IFA F9

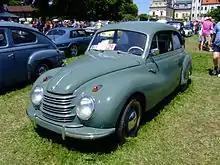
While the Zwickau plant was producing the IFA F9, in the west Auto Union launched the DKW F89 derived from the same prewar DKW F9 prototype. At this stage, however, the western car was still powered by a two-cylinder 684 cc engine.

Mechanically the F9 derived from the DKW F8 which had been available between 1939 and 1942. The body closely followed the design of the DKW F9, a prototype with which Auto Union would have replaced the F8 on the Zwickau production lines earlier, had the war not intervened. After the war, the first car assembled at Zwickau was the prewar DKW F8, but the more modern F9 started to appear in 1949 or 1950 (sources differ). Materials shortages probably delayed introduction in both German states, but the eastern car beat the western to the market, and certainly featured the three-cylinder motor from the 1938 F9 prototype (rather than the two-cylinder motor that had been in serial production in 1942) at least three years before Auto Union in Düsseldorf were installing it in their F91. The Western group, however, had access to the original F9 body tooling which had been ordered before the war and had been produced but neither delivered to Zwickau nor scrapped, instead remaining at supplier Allgaier's facility in Uhingen, Baden-Wuerttemberg.